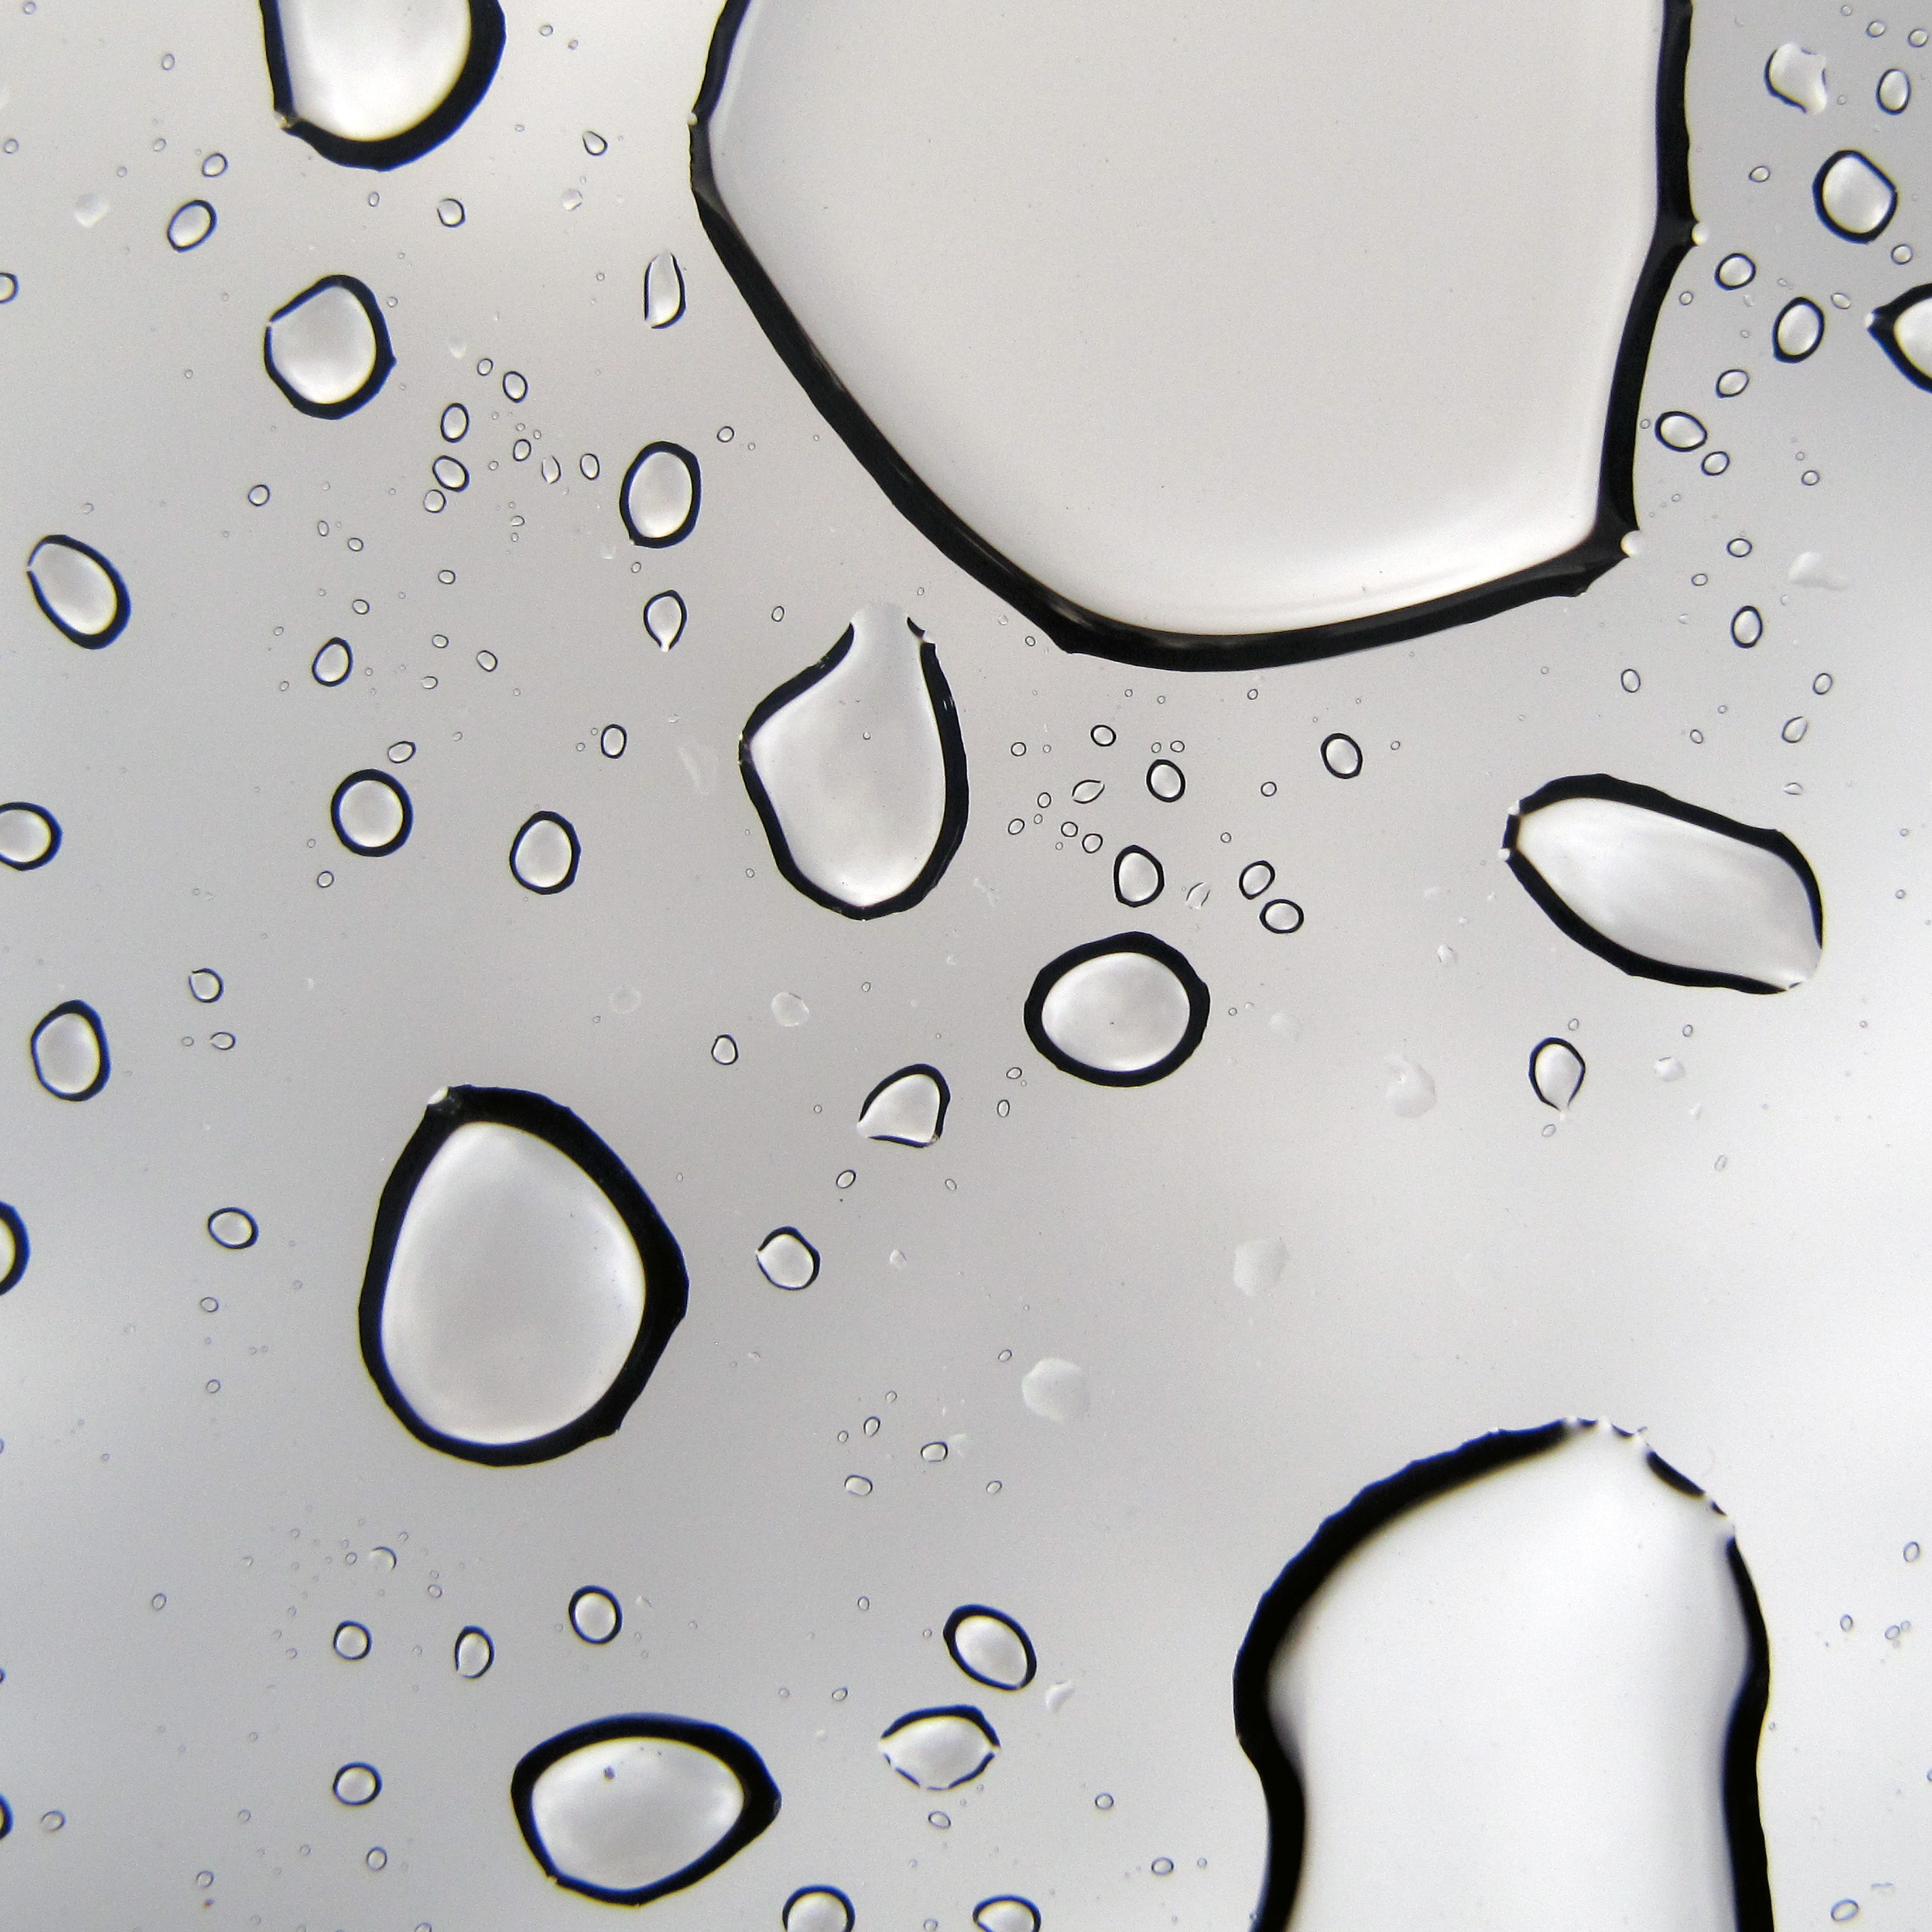
water, drop, black and white, line, monochrome, drip, circle, font, mine, hydro, h2o